Hélène de Montgeroult

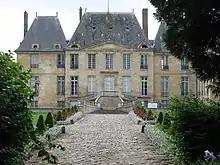
Château de Montgeroult

Marquise Hélène de Montgeroult born Hélène Antoinette Marie de Nervo (2 March 1764 – 20 May 1836) was a French composer and pianist. Recognised as one of the best fortepiano performers and improvisers of her time, and a published composer, de Montgeroult adapted to the rapid development of her instrument by makers such as Érard. She is considered by her biographer Jérôme Dorival as a bridge between classicism and romanticism. He describes her as "the missing link between Mozart and Chopin".